Aircraft in fiction

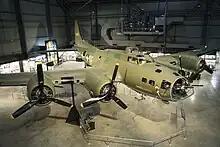
Boeing B-17 Flying Fortress

The Avro Lancaster was the best-known Royal Air Force heavy bomber of World War II. As such it has appeared in many works of fiction related to Bomber Command and its night raids over Germany and occupied Europe.